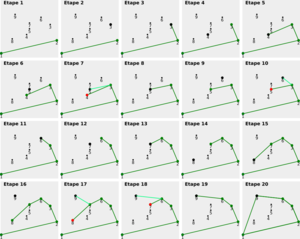
Exemple du parcours de Graham
En informatique, et en géométrie algorithmique, le parcours de Graham est un algorithme pour le calcul de l'enveloppe convexe d'un ensemble de points dans le plan. Son principal intérêt est sa complexité algorithmique en O(n log n) où n est le nombre de points. Cet algorithme doit son nom à Ronald Graham, qui a publié l'algorithme original en 1972.